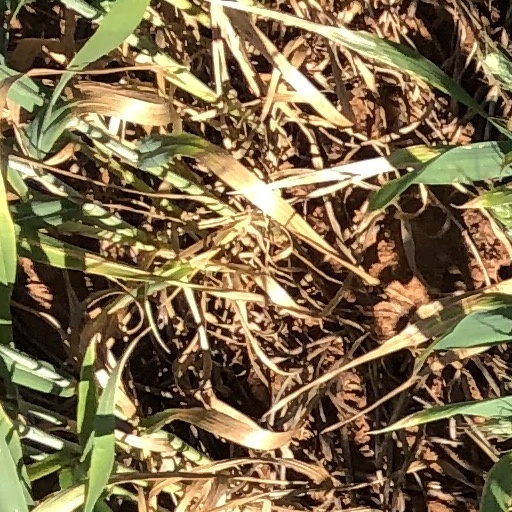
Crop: wheat